129P/Shoemaker–Levy

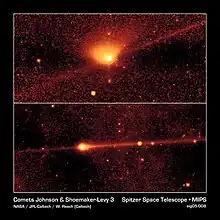
Comet Shoemaker-Levy 3 (bottom) by Spitzer Space Telescope

129P/Shoemaker–Levy, also known as Shoemaker–Levy 3, is a periodic comet in the Solar System. It fits the definition of an Encke-type comet with (T > 3; a < a), and is a quasi-Hilda comet.